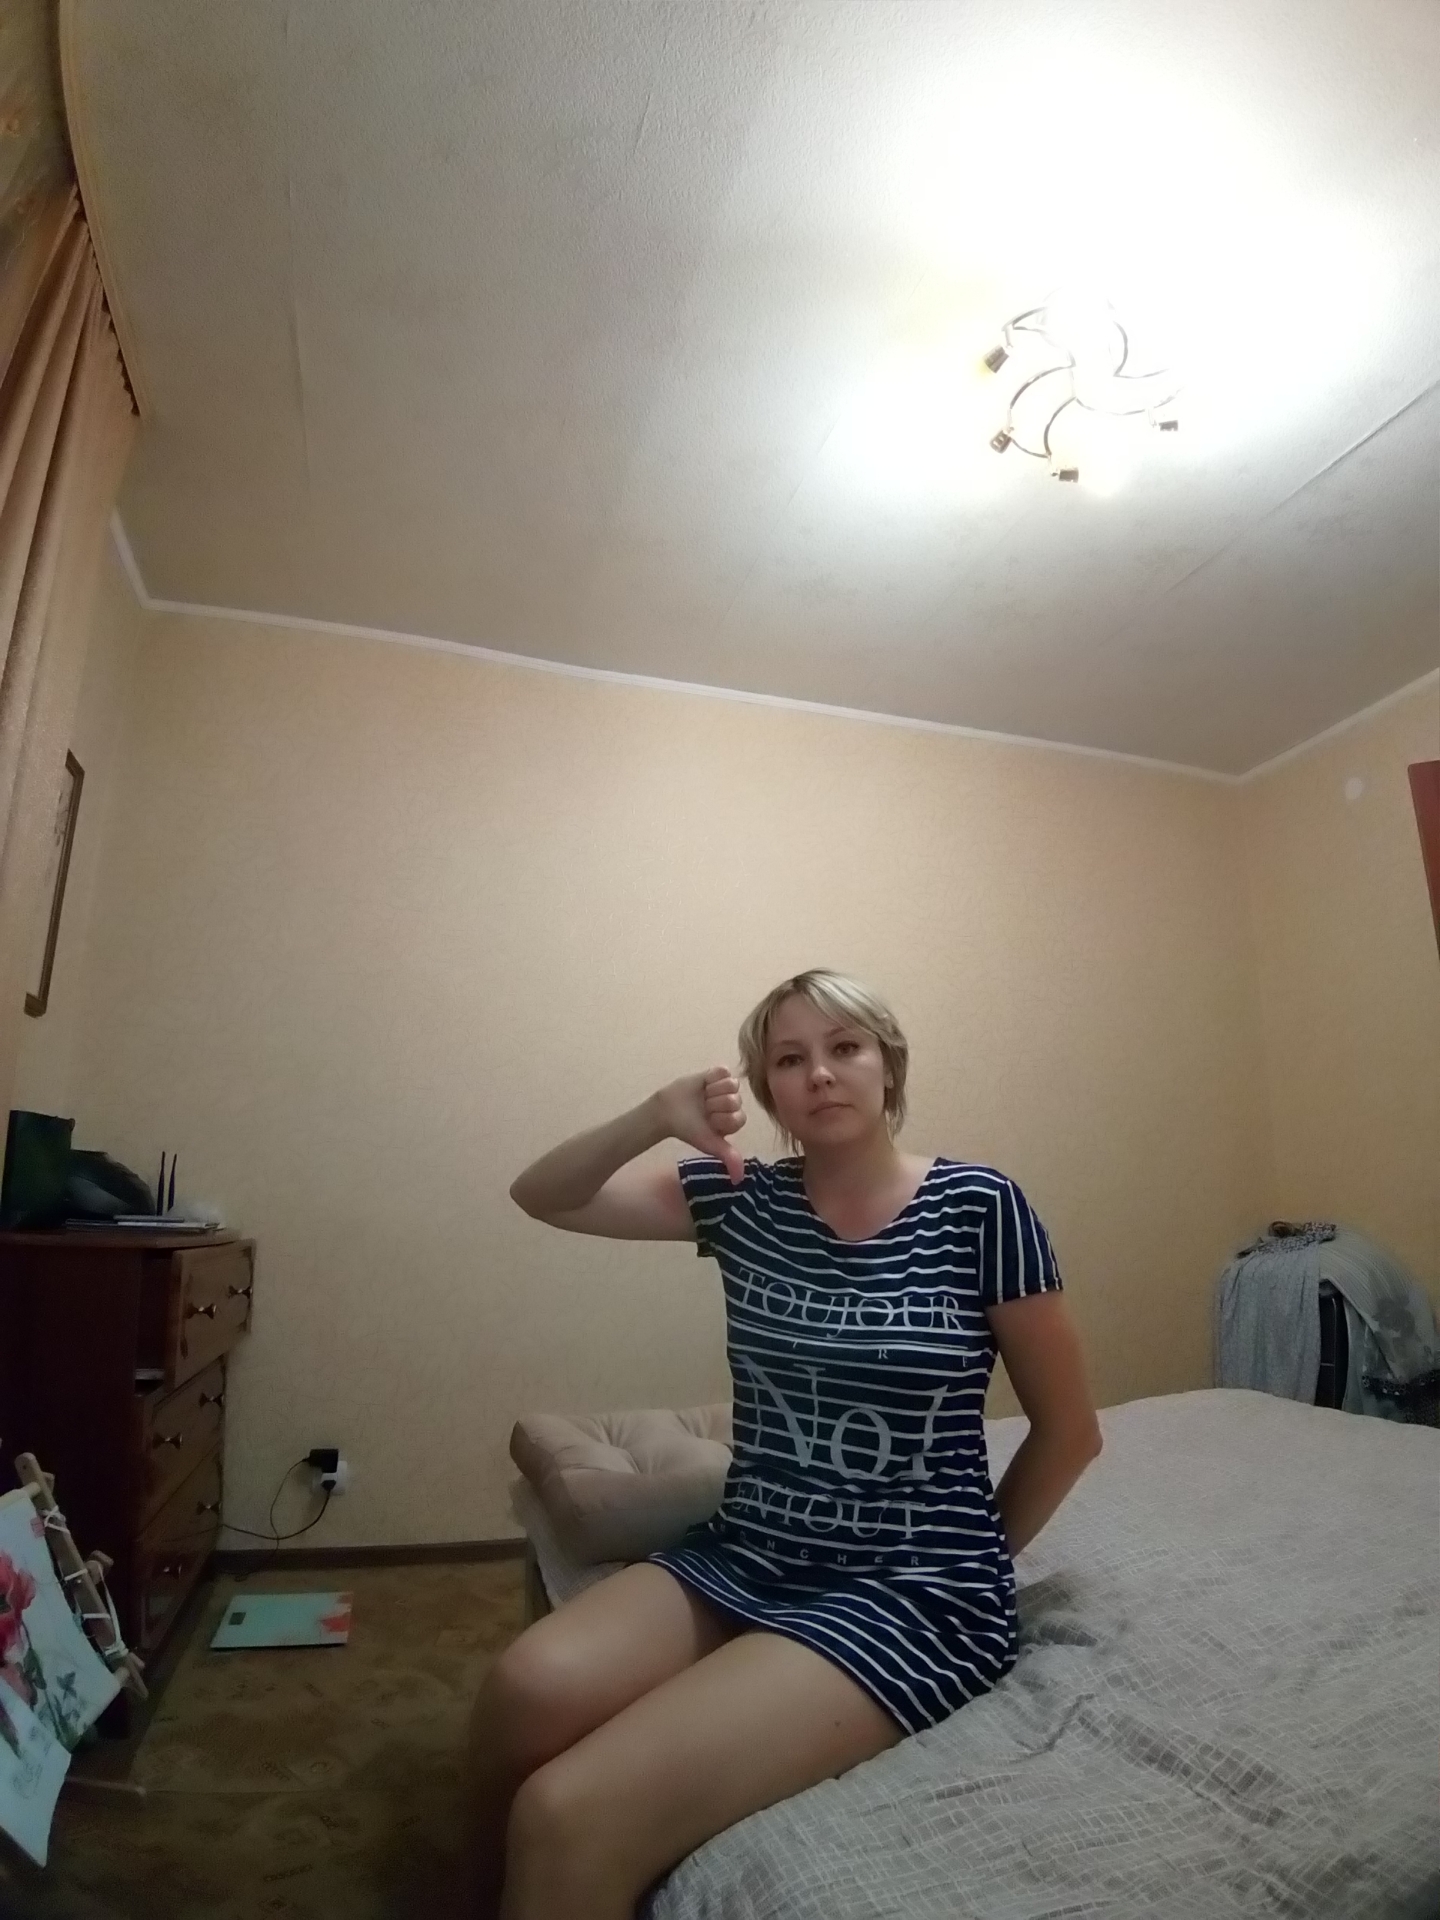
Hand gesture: dislike